Chrysippus

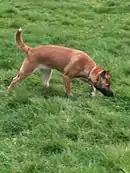
Chrysippus argued dogs reason.

According to Sextus Empiricus, Chrysippus held that dogs use disjunctive syllogism, such as when using scent to pick which path to run down. This was in contrast to a tradition since Aristotle, who saw reasoning (and reasoning deductively) as man's defining aspect.